Meher Ali Shah

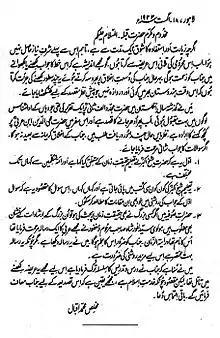
Printed copy of Iqbal's letter.

Among his lesser-known yet significant works is "Tasfiah Mabain Sunni wa Shi'ah" ("Clarification Between Sunni and Shia"), a theological treatise composed in Persian. In this work, Shah sought to delineate the doctrinal distinctions between the Sunni and Shia traditions while maintaining a scholarly tone that aimed to reduce sectarian animosity. Though he strongly refuted Shia theological positions—particularly those concerning the Imamate and the early Caliphs—his criticism was framed as part of an intellectual and religious dialogue rather than a hostile polemic.